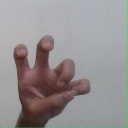
अक्षर: छ